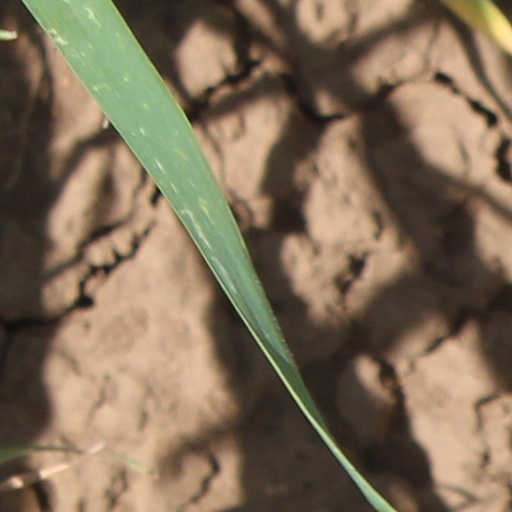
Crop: wheat